UEFI

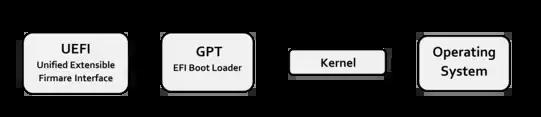
Boot process

Booting UEFI systems from GPT-partitioned disks is commonly called "UEFI-GPT booting". Despite the fact that the UEFI specification requires MBR partition tables to be fully supported. Some UEFI firmware implementations immediately switch to BIOS-based CSM booting depending on the type of boot disk's partition table, effectively preventing UEFI booting to be performed from EFI System Partition on MBR-partitioned disks. Such a boot scheme is commonly called "UEFI-MBR".